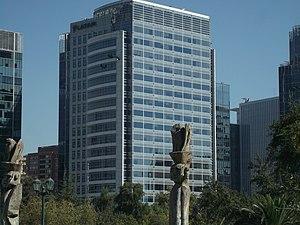
LATAM Airlines Chile anciennement LAN Airlines S.A. est une compagnie aérienne chilienne, membre de l'alliance Oneworld. Elle assure des vols intérieurs et internationaux sur trois continents depuis son principal hub à l'aéroport international Arturo-Merino-Benítez. Elle a fusionné en 2016 avec la compagnie brésilienne TAM pour former la nouvelle compagnie LATAM.